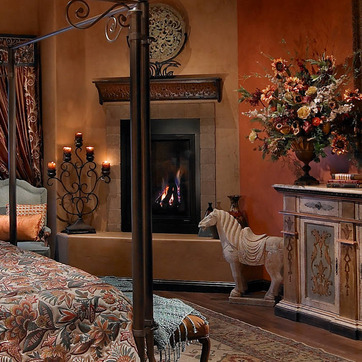
Material: other